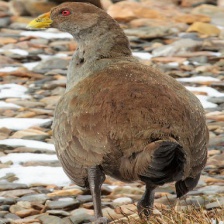
Species: TASMANIAN HEN
Scientific name: TRIBONYX MORTIERII
ImageNet parent category: european_gallinule